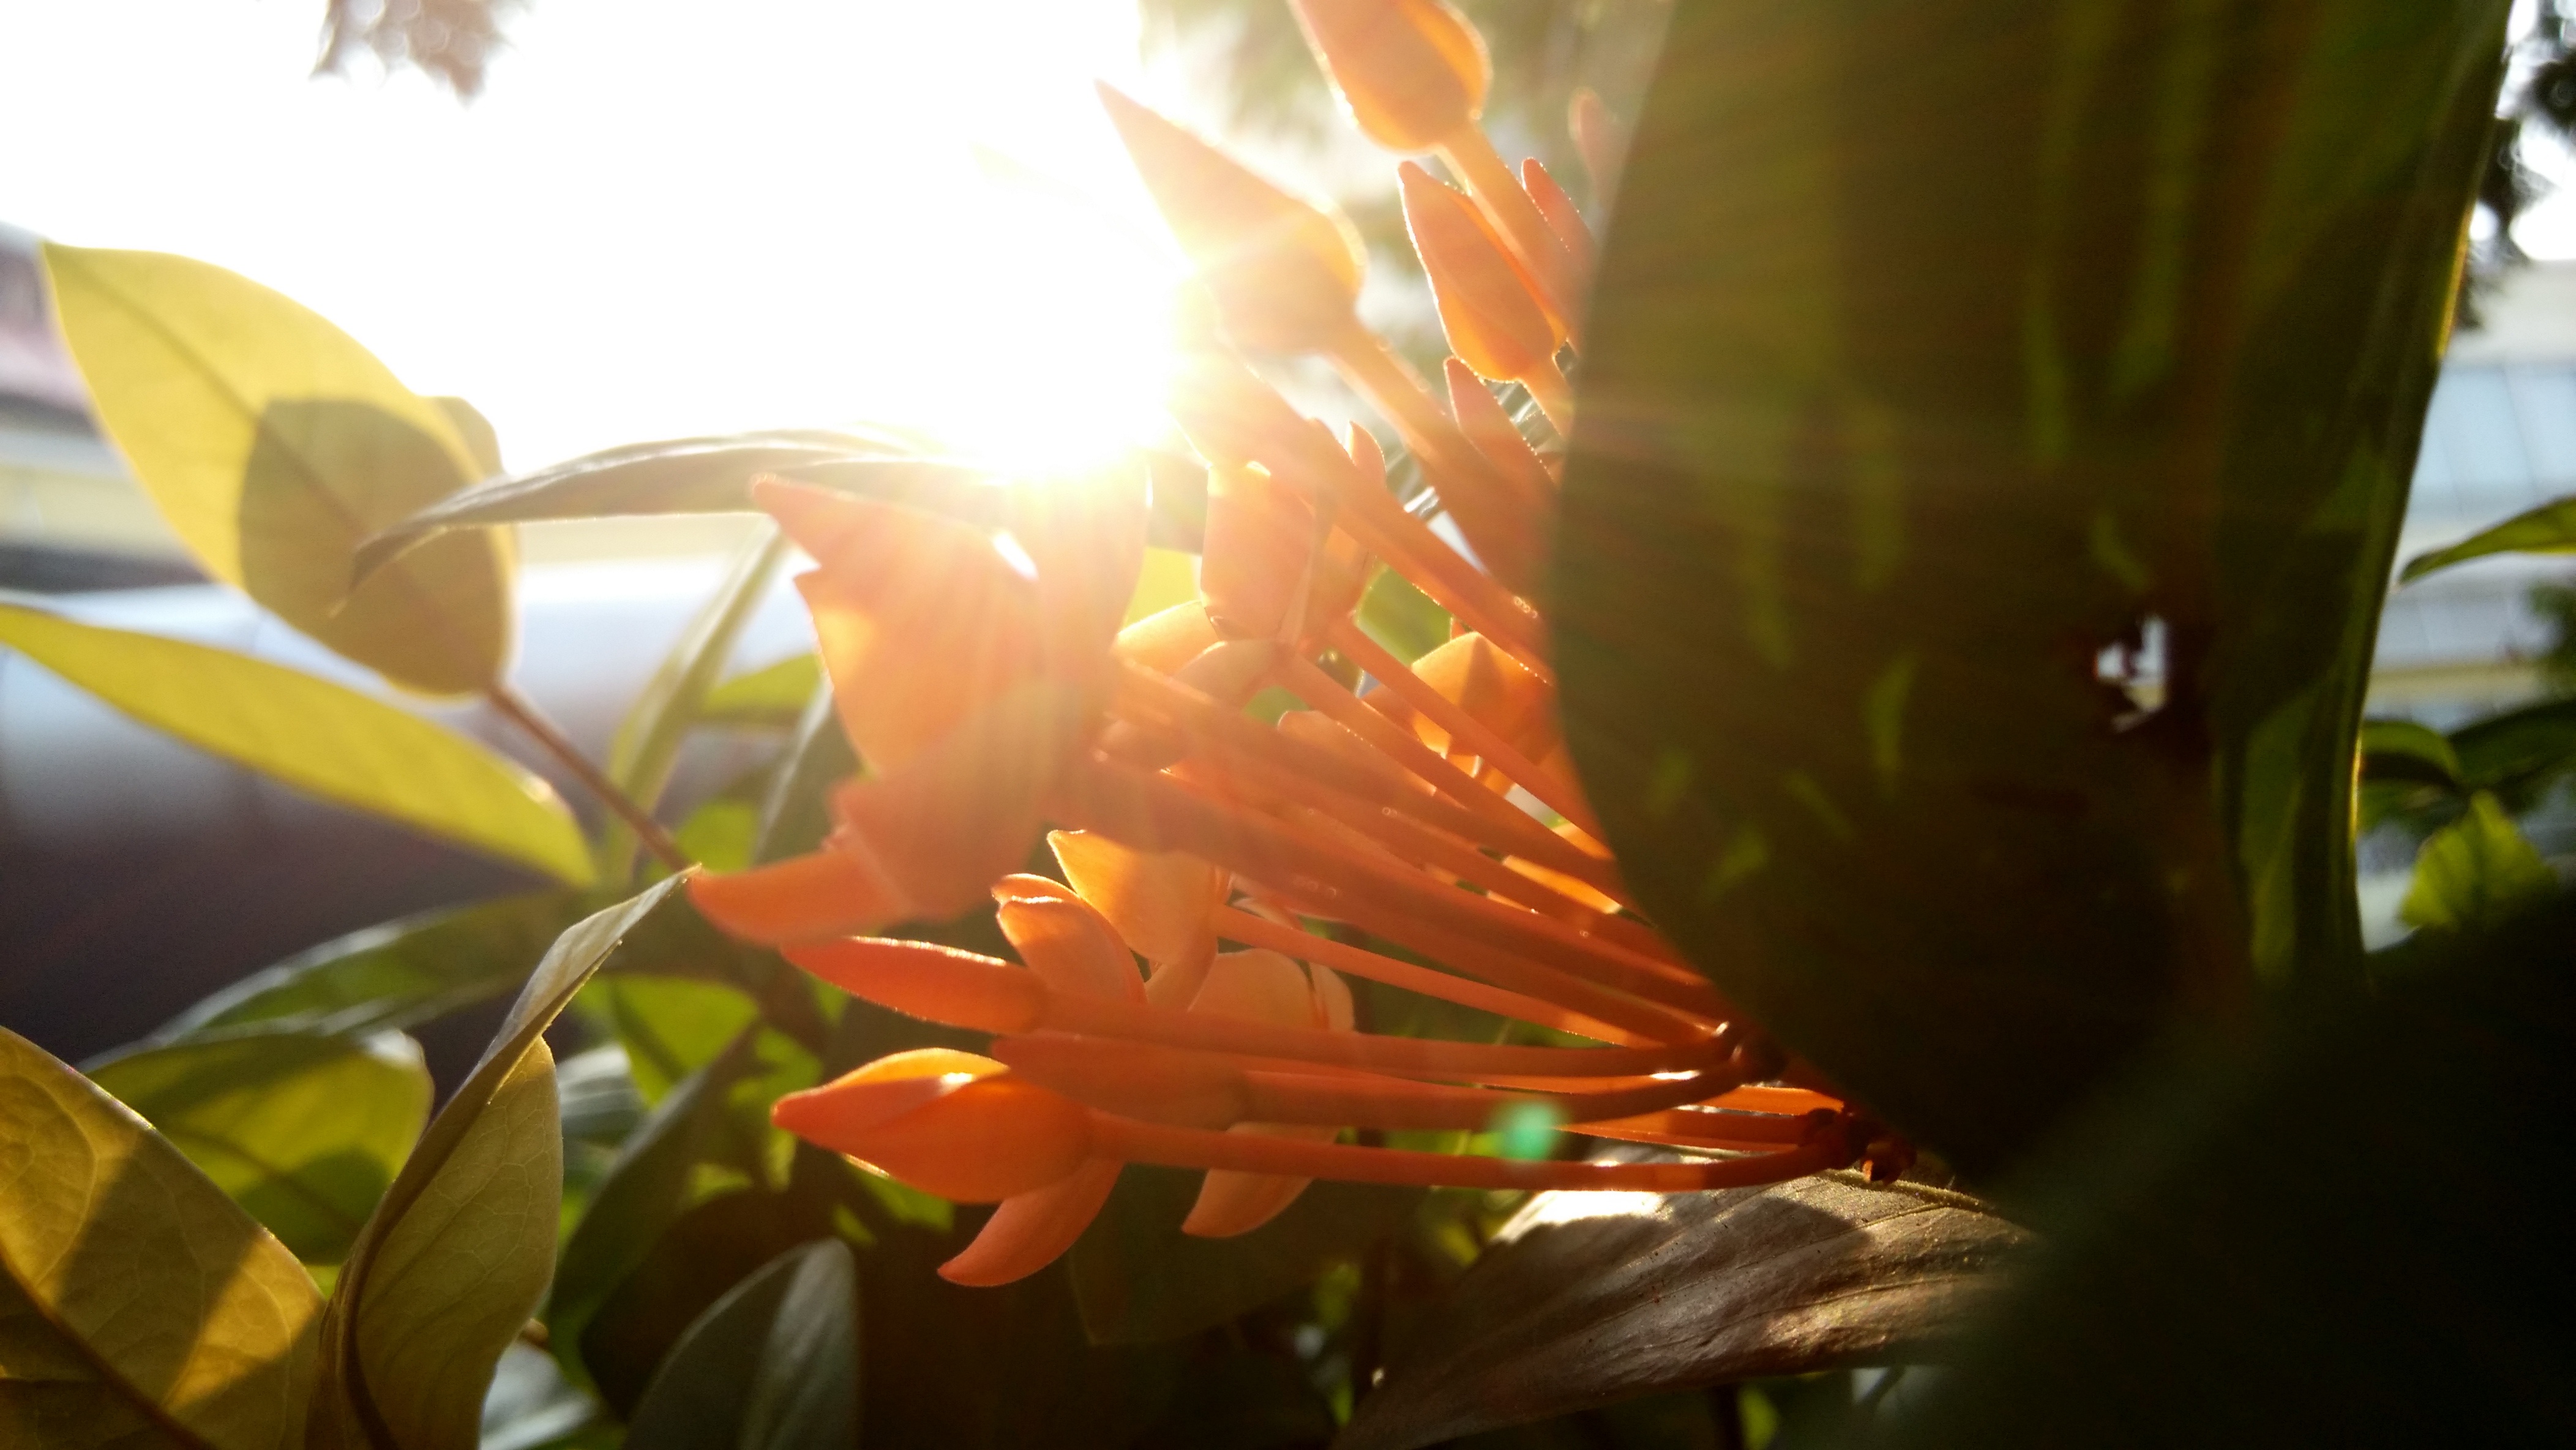
nature, branch, light, plant, sunlight, leaf, flower, petal, jungle, autumn, botany, yellow, flora, macro photography